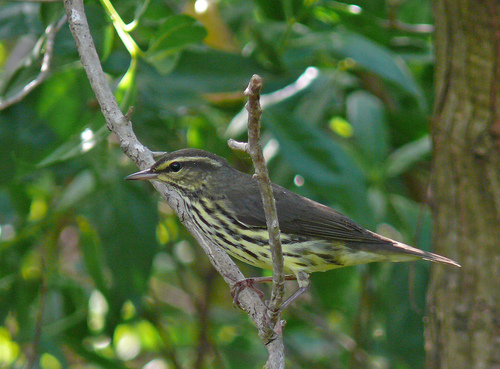
this small bird has black wings and a yellow and black spotted belly along with a small, pointy beak.
a brown and yellow bird that has brown wings and tail and black streaks on its yellow belly and undertail.
this is a bird with a yellow belly and a grey back with streaks on its breast.
the dark brown and yellow bird rests contently atop a branch and has a pointy, narrow beak.
this colorful bird has a mottled yellow & black breast & belly, a yellow supercilliary, and gray wings.
a small greed bird, with a yellow and black striped belly, yellow eyebrows, and a pointed bill.
the bird has a spotted yellow belly, small black eyeing and small bill.
the belly of this bird is an greenish yellow, it is a streamlined bird.
this bird has wings that are black and has a striped belly
this bird has wings that are black and has a striped belly
Species: Northern Waterthrush